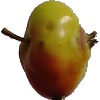
Label: Apple Red Yellow 2